Holy Week

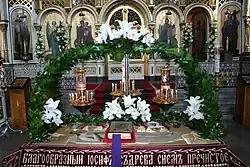
The Epitaphios (Plashchanitza) placed in the nave of the church for the faithful to venerate. The Gospel Book rests in the center.

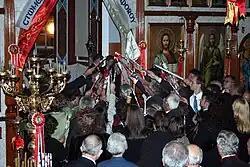
People receiving the Holy Light at Easter from Father Diogenis at St George Greek Orthodox Church, Adelaide

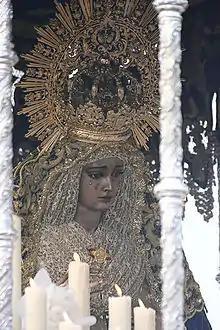
Regarded as the most famous in Spain during Holy Week processions, the Virgin of Hope of Macarena, shown in her sorrowful theme while wearing imperial regalia each Friday before Palm Sunday

Easter in Italy is one of the country's major holidays. Holy Week is observed in parts of Southern Italy, notably Sicily. The most famous is the Holy Week of Trapani, culminating in the Processione dei Misteri di Trapani or simply the "Misteri di Trapani" (in English the Procession of the Mysteries of Trapani or the Mysteries of Trapani). This is a day-long passion procession featuring 20 floats of lifelike sculptures made of wood, canvas and glue. These sculptures are of individual scenes of the events of the Passion, a passion play at the centre and the culmination of the Holy Week in Trapani. The "Misteri" are amongst the oldest continuously running religious events in Europe, having been played every Good Friday since before the Easter of 1612, and running for at least 16 continuous hours, but occasionally well beyond 24 hours, are the longest religious festivals in Sicily and in Italy.